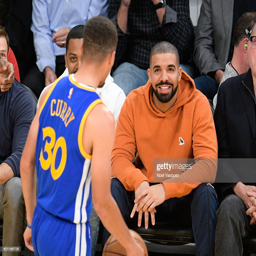
school sports team attends a basketball game .